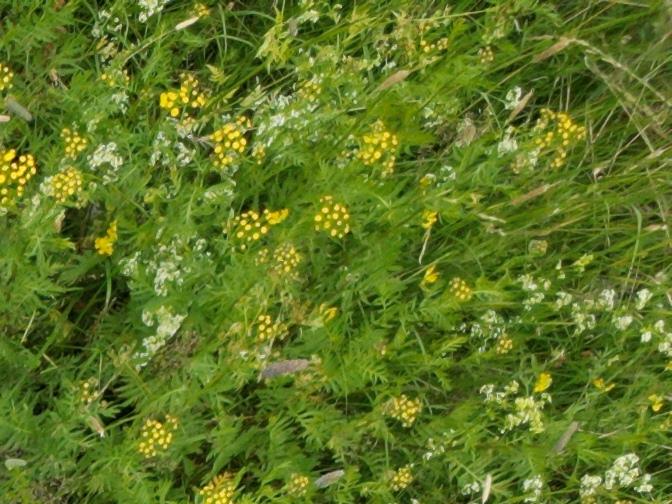
Flowers visible: yarrow flowers, yarrow flowers, yarrow flowers, yarrow flowers, yarrow flowers, yarrow flowers, yarrow flowers